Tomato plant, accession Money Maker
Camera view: bottom (45 deg); turntable rotation: 270 degrees
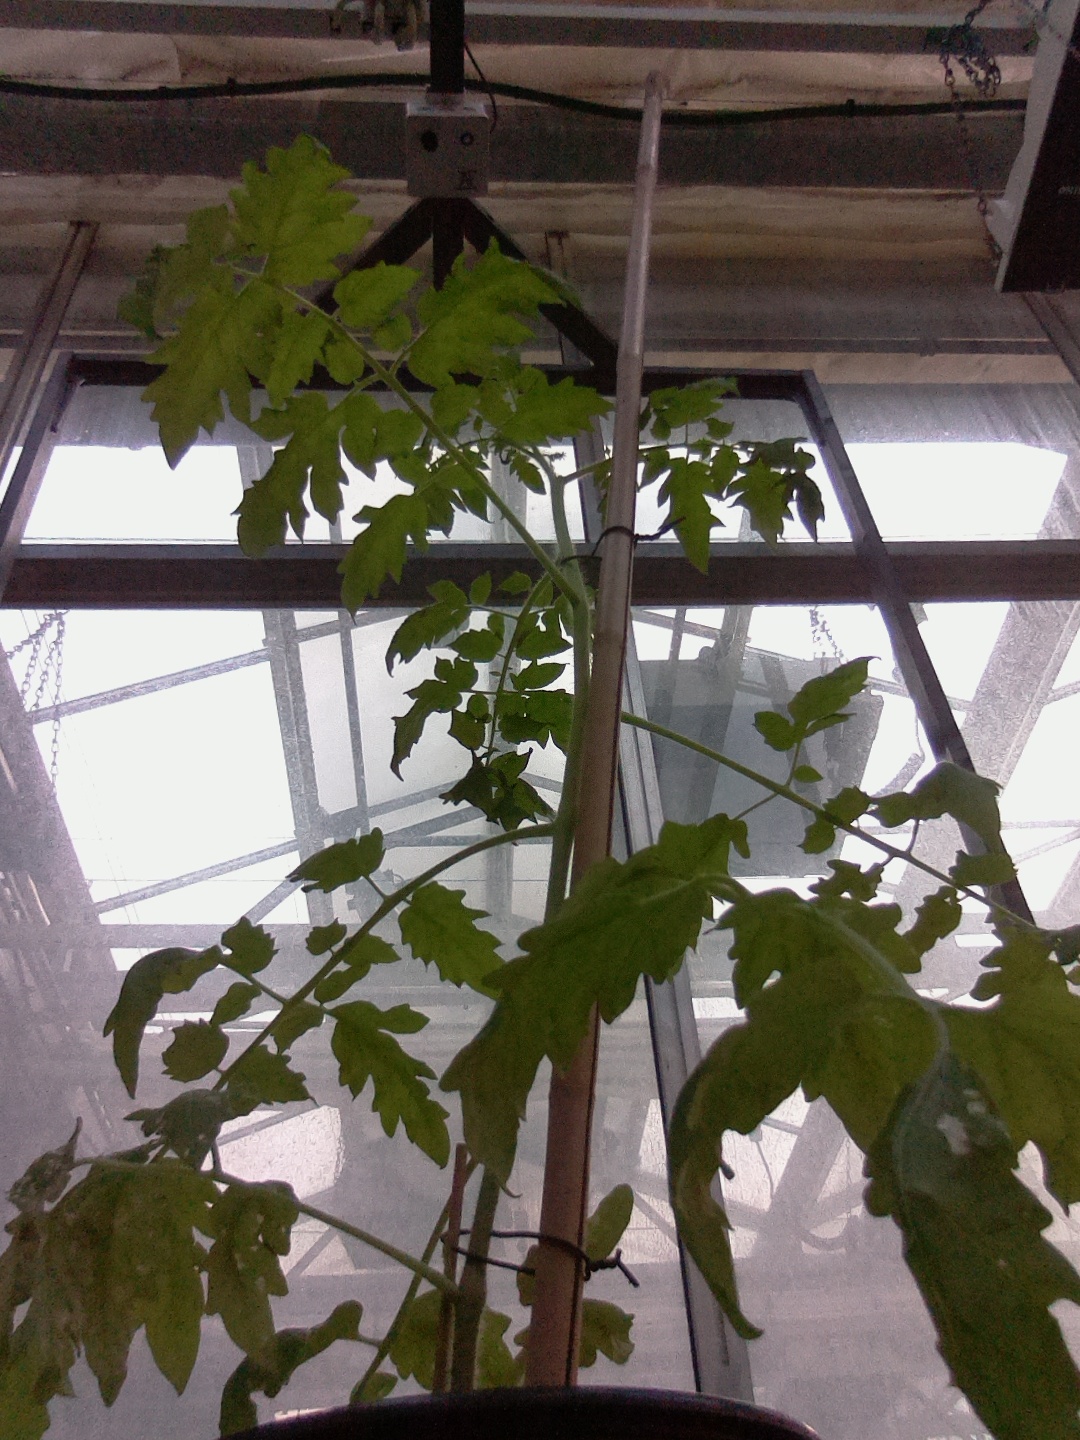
BBCH growth stage 53: 3 inflorescences visible